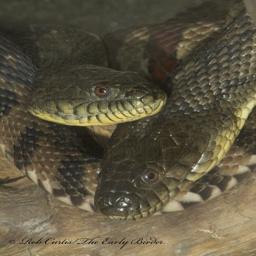
Animal: snakes